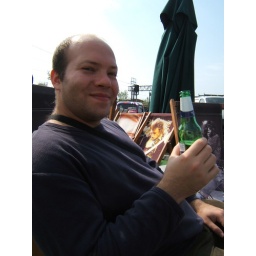
dan and peroni on the roof of a photography gallery in camden market